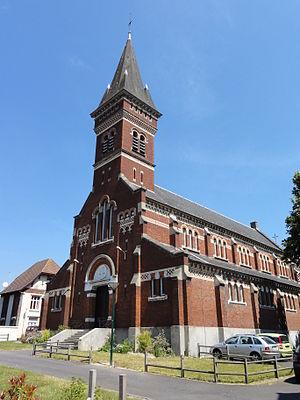
Église Saint-Édouard des cités de la Fosse n° 12 de la Compagnie des mines de Lens, Lens, Pas-de-Calais, Nord-Pas-de-Calais, France. This building is indexed in the Base Mérimée, a database of architectural heritage maintained by the French Ministry of Culture,
Lens est une commune française, sous-préfecture du département du Pas-de-Calais en région Hauts-de-France.
La fosse nᵒ 12 dite Saint-Édouard ou Édouard Bollaert de la Compagnie des mines de Lens est un ancien charbonnage du Bassin minier du Nord-Pas-de-Calais, situé à Loos-en-Gohelle, près des limites avec Lens. Les travaux commencent en 1891, et la fosse commence à produire le 1ᵉʳ janvier 1894. De vastes cités, puis une église et des écoles sont bâties au sud de la fosse, sur le territoire de Lens. Une fosse d'aérage nᵒ 12 bis est commencée à 646 mètres au sud de la fosse nᵒ 12 au milieu des années 1900. La fosse est détruite durant la Première Guerre mondiale. Elle est reconstruite suivant le style architectural des mines de Lens d'après-guerre. Il en est de même pour les cités, les écoles, l'église, et les différents logements de fonction. Un monument aux morts est également érigé. La fosse nᵒ 15 - 15 bis est rattachée à la fosse nᵒ 12 en 1937, les fosses nᵒˢ 14 et 14 bis le sont l'année suivante.
Louis-Stanislas Cordonnier, né à Lille le 6 septembre 1884 et mort à Carlux le 25 août 1960, est un architecte français.